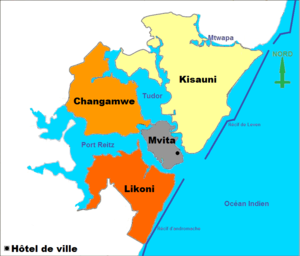
Carte administrative de Mombasa
Mombasa, est une ville portuaire du sud du Kenya sur l'océan Indien ; c'est le chef-lieu du comté de Mombasa. Elle se trouve à 440 km au sud-est de la capitale Nairobi.